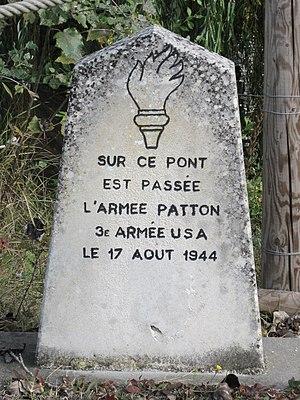
Boigny-sur-Bionne est une commune française, située dans le département du Loiret en région Centre-Val de Loire.